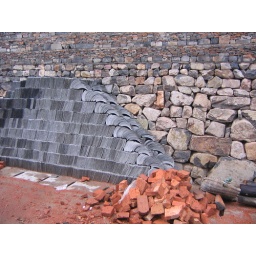
Roof tiles stacked against stone wall in Tiantongshi.